Kenny Hill (quarterback)

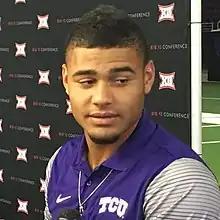
Hill at 2017 Big 12 Media Days

Kenneth Wade Hill Jr. (born December 20, 1994) is an American football coach and former quarterback who is currently the co-offensive coordinator and running backs coach at Incarnate Word. He previously played for the Texas A&M Aggies and TCU Horned Frogs. In his first start with the Aggies, he broke Johnny Manziel's school single-game passing yards record with 511 yards.